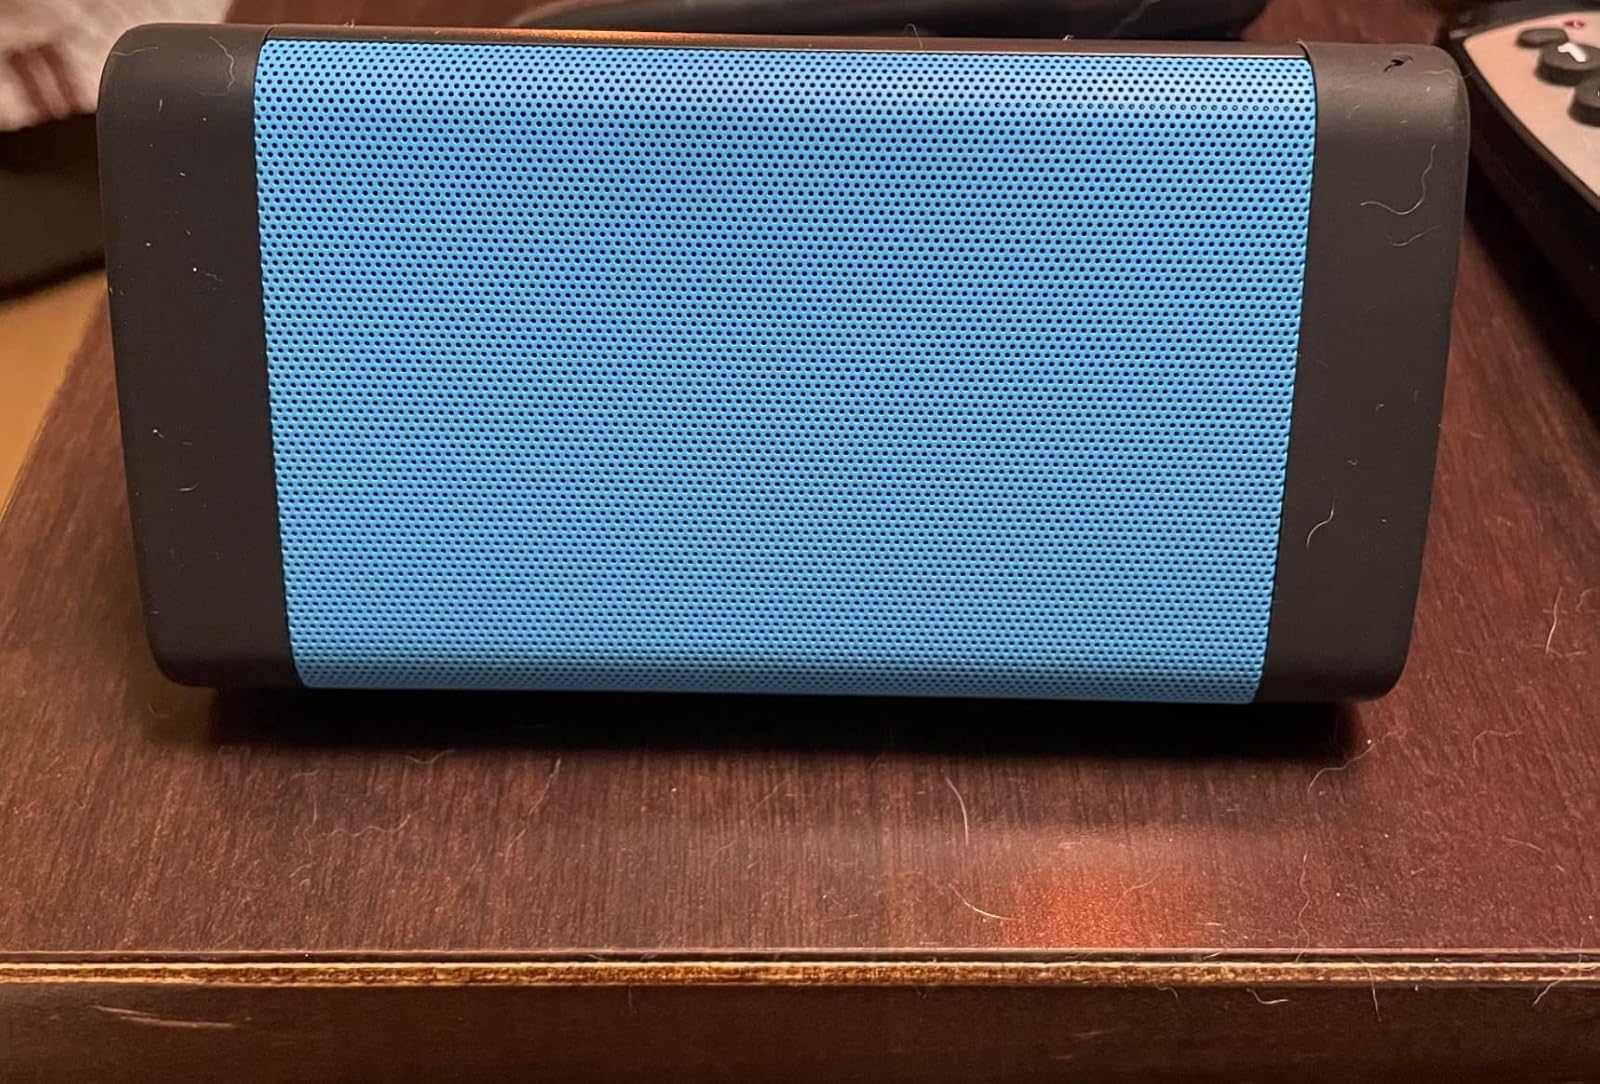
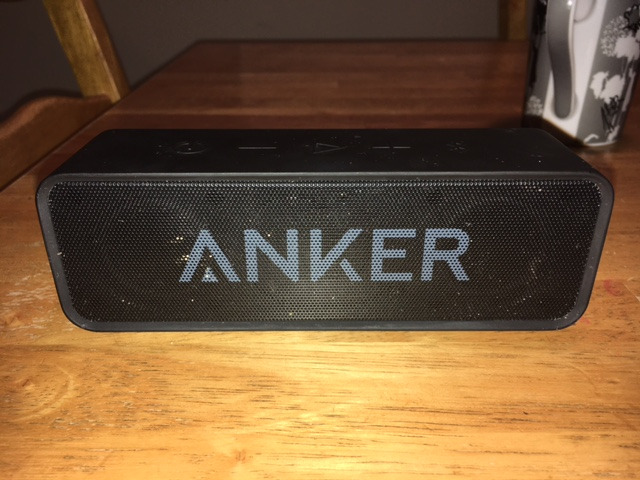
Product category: speaker
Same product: no